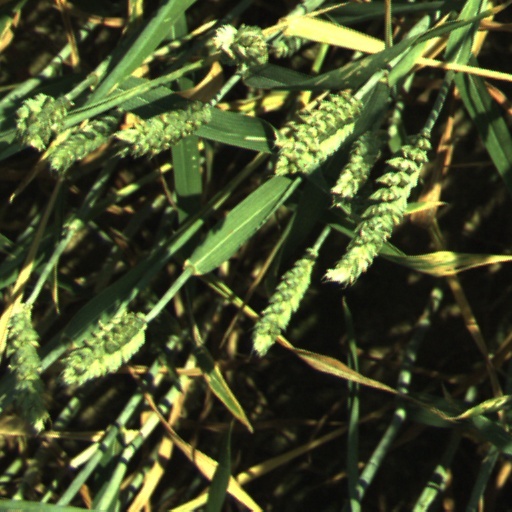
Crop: wheat